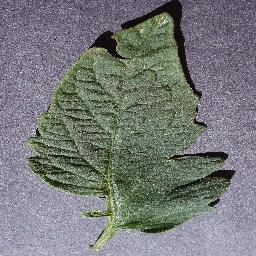
Label: Tomato___healthy